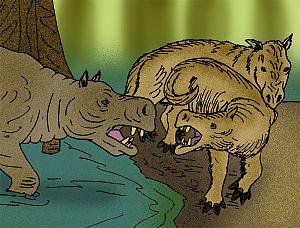
Elomeryx est un genre disparu d'ongulé artiodactyle qui figure parmi les plus anciens Anthracotheriidae connus. Ce genre était extrêmement répandu. Il a d'abord vécu en Asie au milieu de l'Eocène, puis en Europe à la fin de l'Eocène, avant d'atteindre l'Amérique du Nord au début de l'Oligocène.